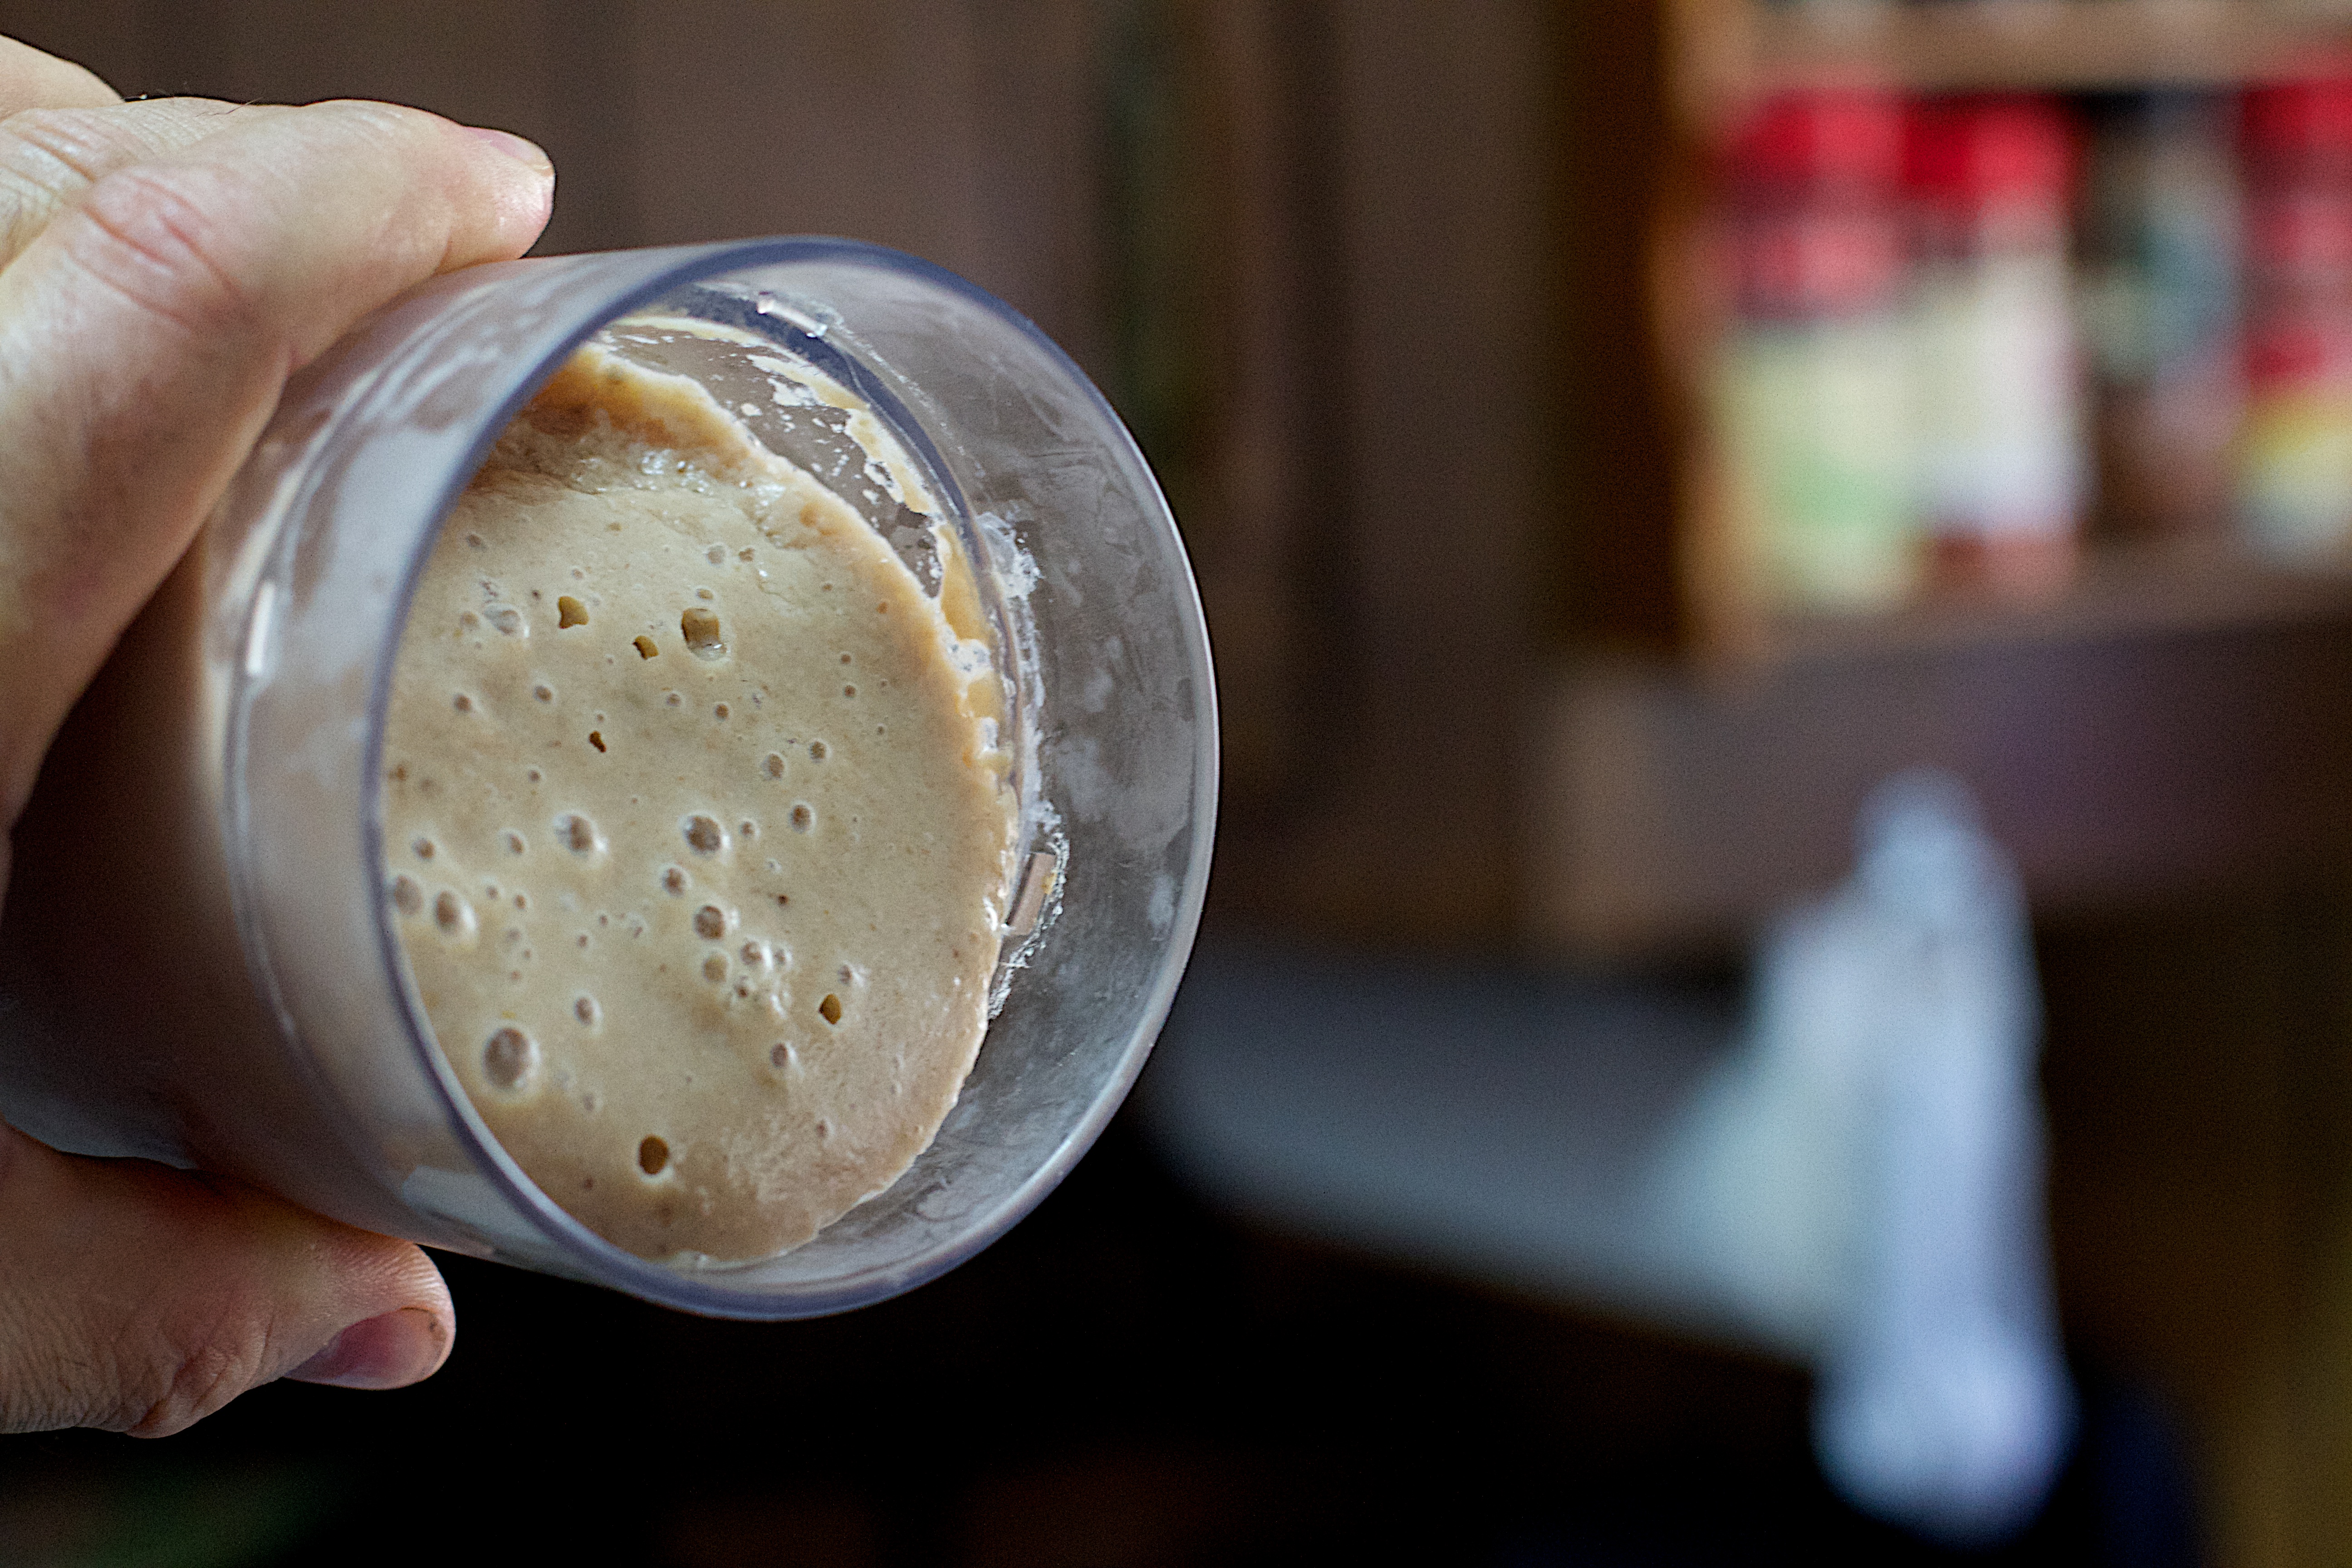
meal, food, drink, breakfast, baking, ice cream, dairy product, flavor, sense